Metallica

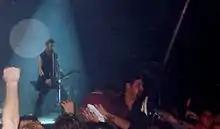
James Hetfield performing with the band during its tour for "Load" in 1996

Burton's death left Metallica's future in doubt. The three remaining members decided Burton would want them to carry on, and with the Burton family's blessings, the band sought a replacement. Roughly 40 people – including Hammett's childhood friend, Les Claypool of Primus; Troy Gregory of Prong; and Jason Newsted, formerly of Flotsam and Jetsam – auditioned for the band to fill Burton's spot. Newsted learned Metallica's entire setlist; after the audition, Metallica invited him to Tommy's Joynt in San Francisco. Hetfield, Ulrich and Hammett decided on Newsted as Burton's replacement; his first live performance with Metallica was at the Country Club in Reseda, California. The members initiated Newsted by tricking him into eating a ball of wasabi. The band finished its tour in February 1987.